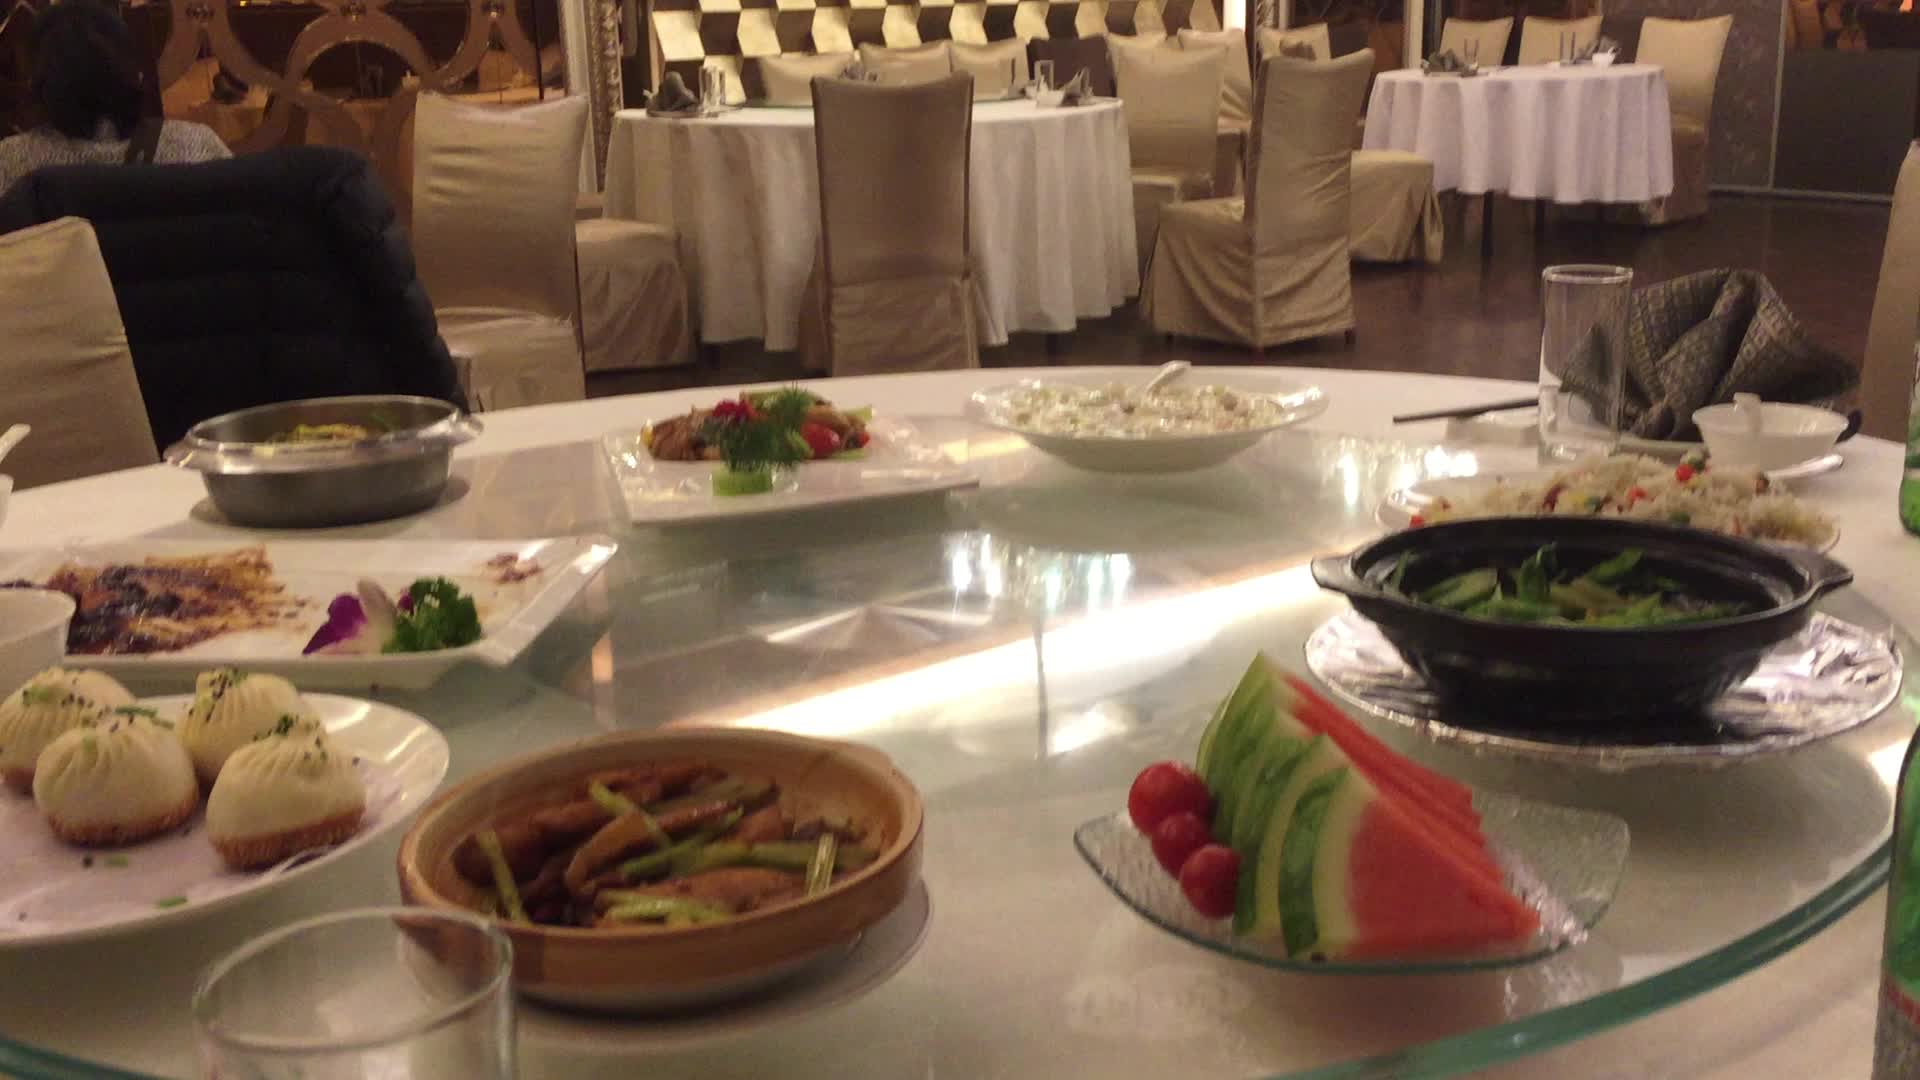
restaurant, dish, meal, food, lunch, cuisine, buffet, dinner, banquet, supper, brunch